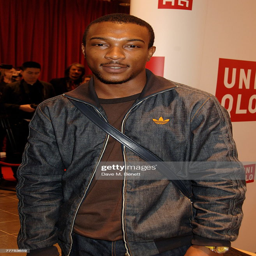
grime artist attends the launch party of new flagship store .